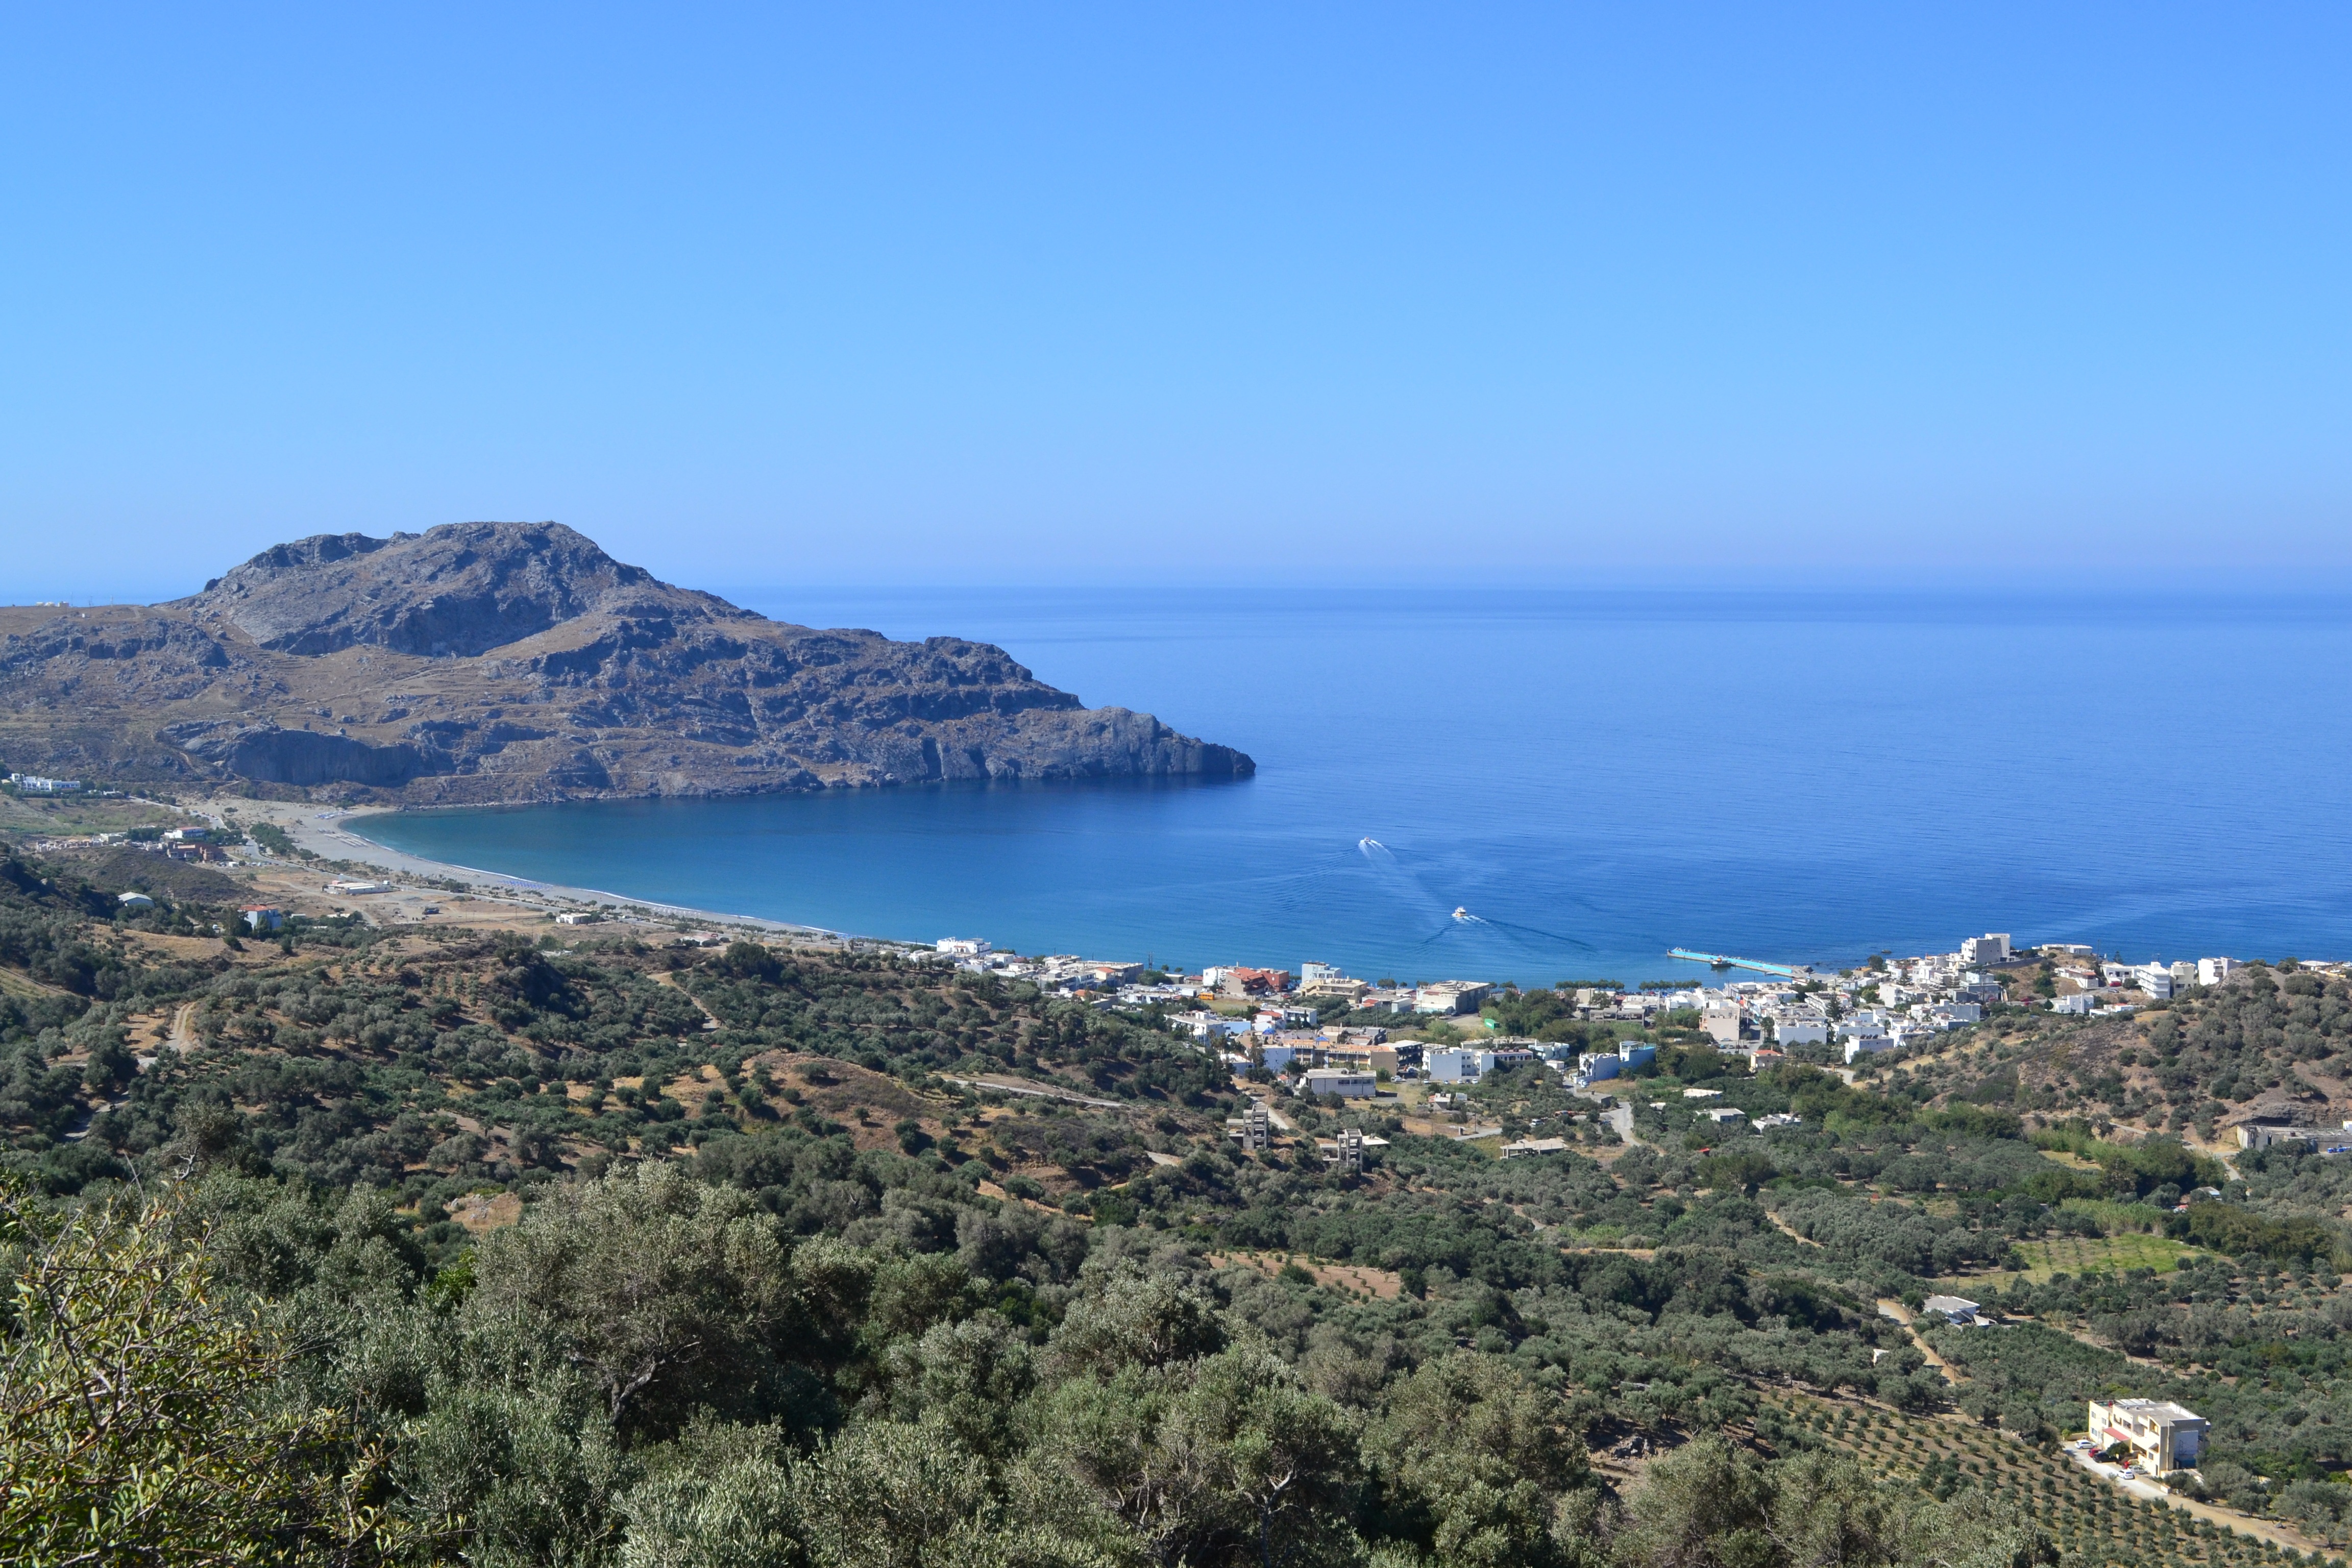
coast, landform, sea, geographical feature, body of water, horizon, ocean, cliff, mountain, hill, cape, bay, landscape, terrain, aerial photography, cove